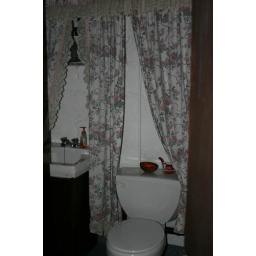
AWESOME curtains!This 1/2 bath actually has walls and a door, despite being in the basement. Curtains will be gone.